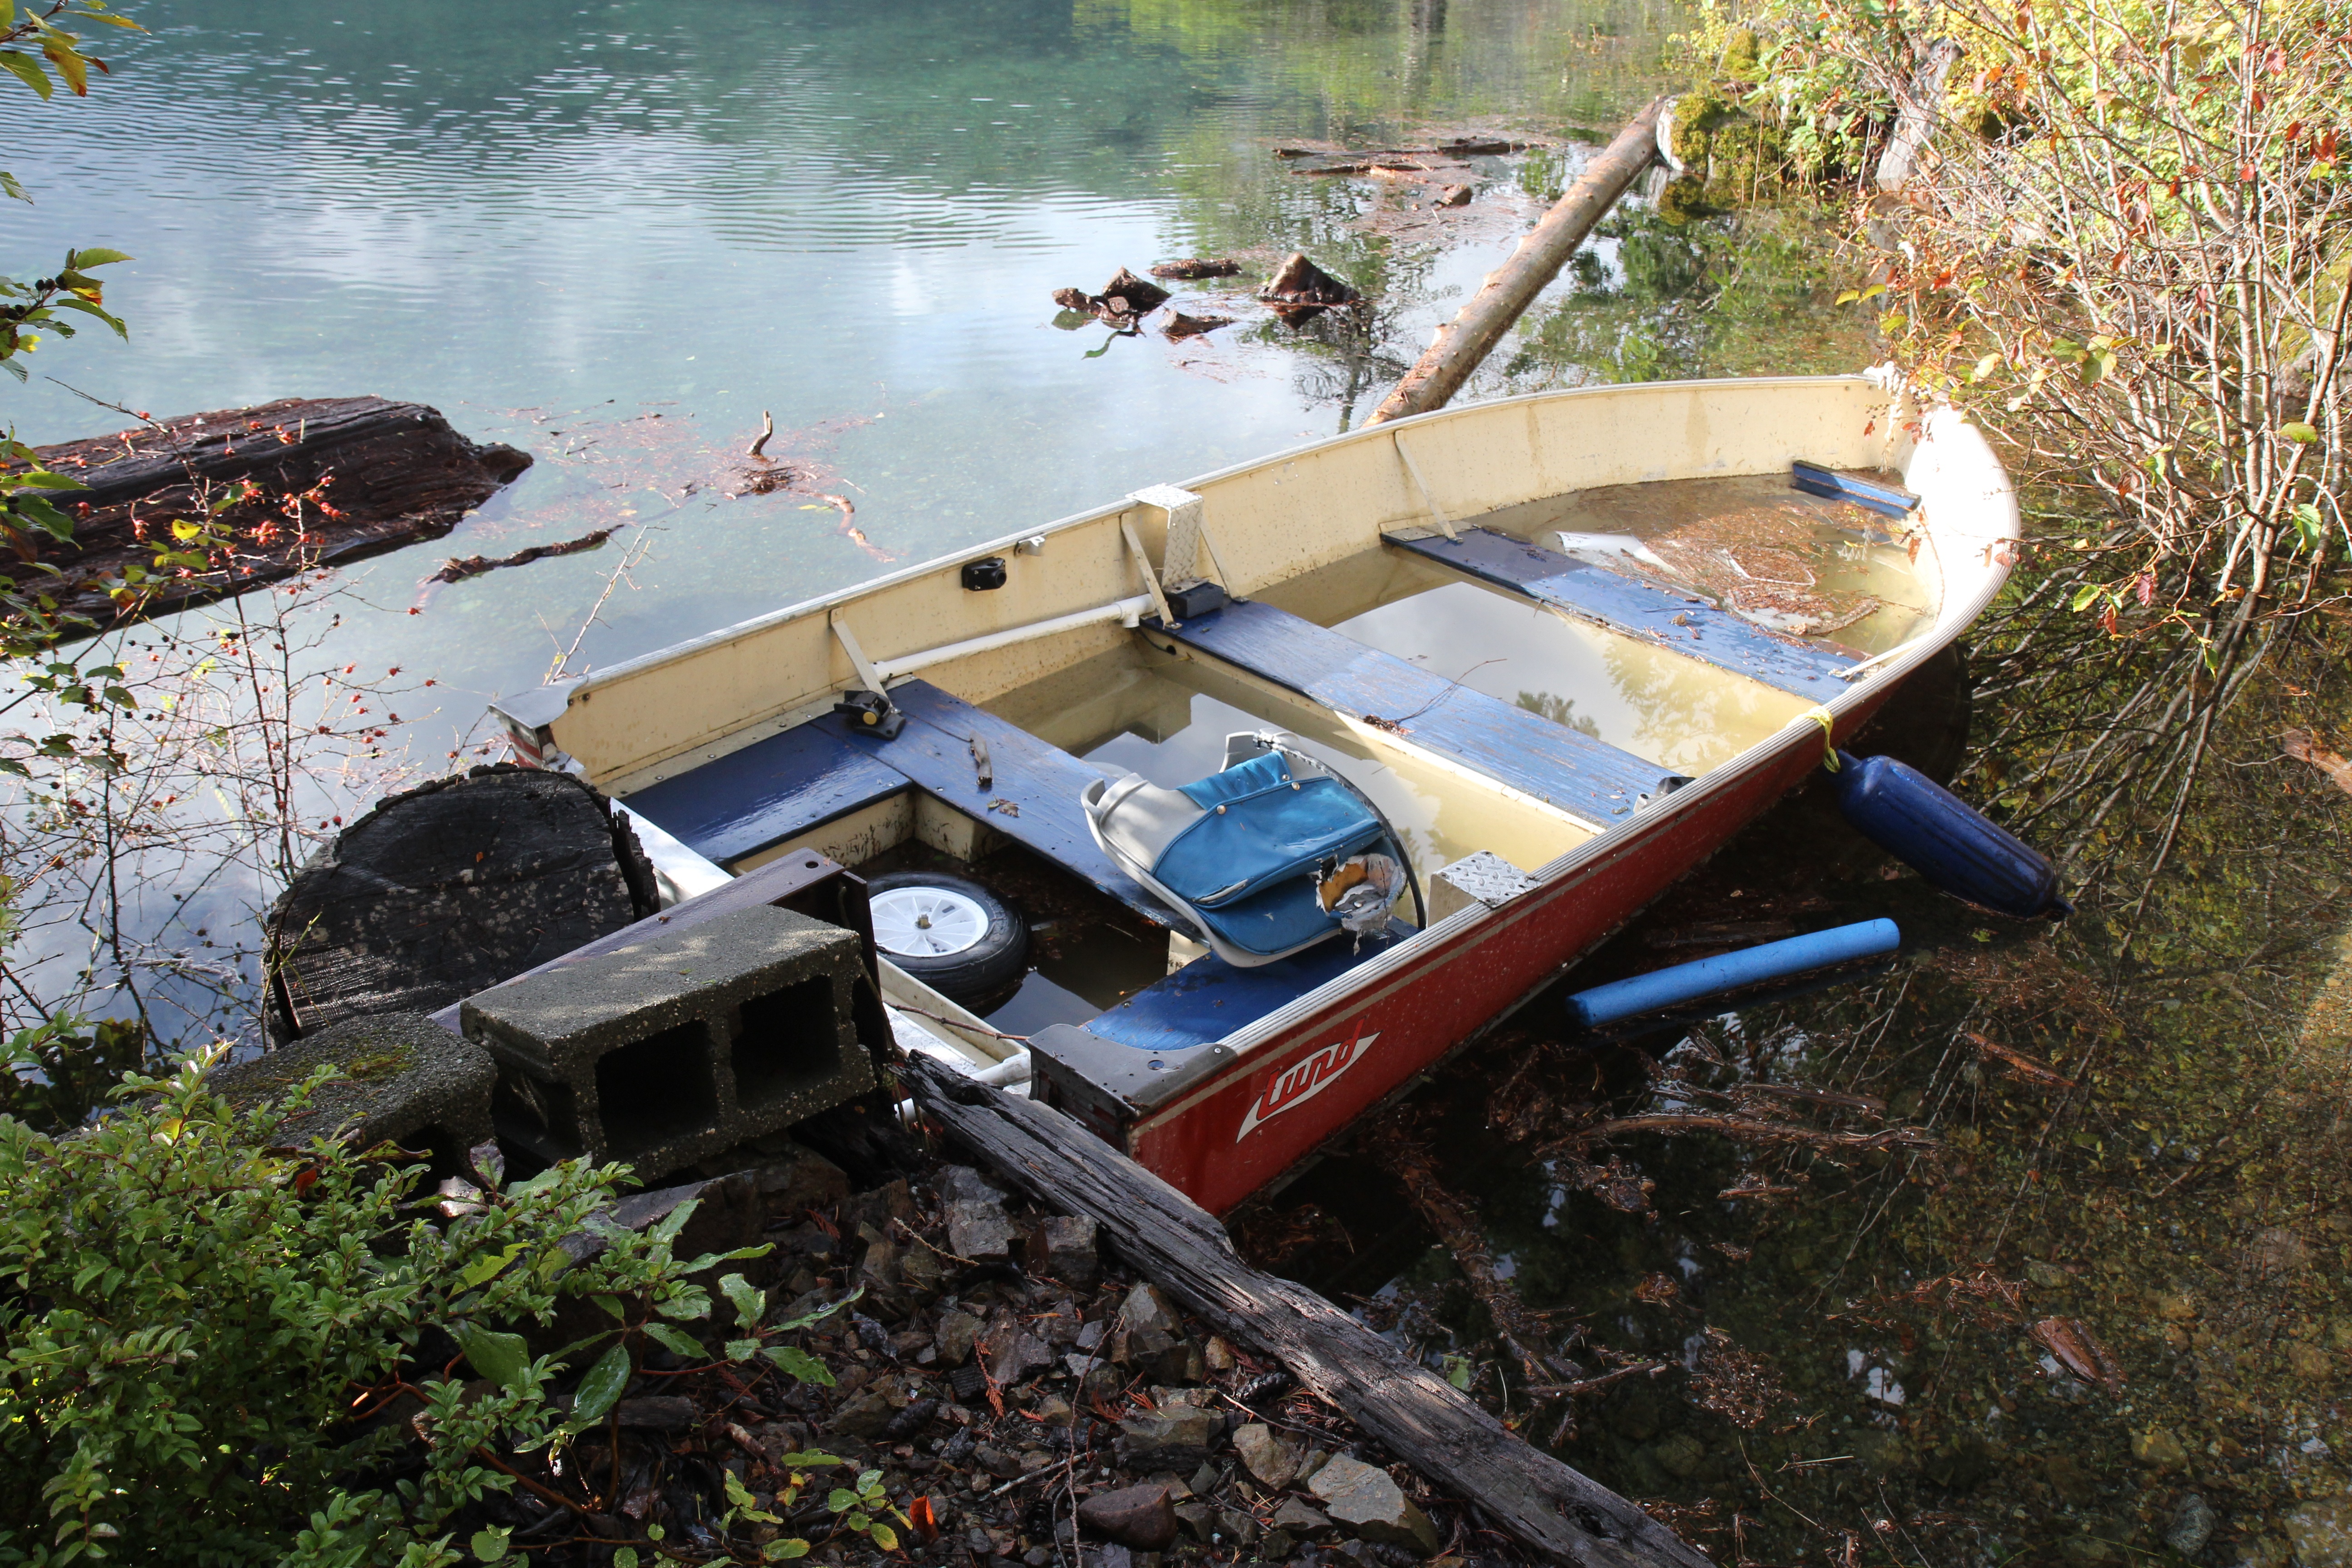
boat, shore, lake, pond, vehicle, flooded, rainfall